Air Inuit

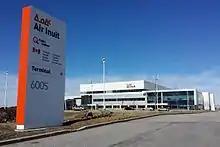
Air Inuit headquarters at the Montreal-Trudeau Airport

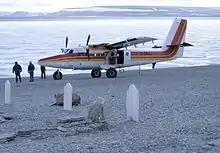
A Twin Otter at Beechey Island visiting the graves of sailors from the lost expedition of John Franklin

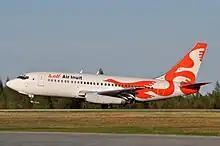
One of Air Inuit's five Boeing 737-200s, at Val-d'Or Airport.

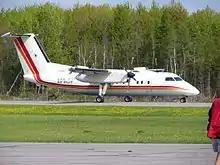
A De Havilland Canada Dash 8-102 belonging to Air Inuit at Cornwall, Ontario, May 2005

Air Inuit (Inuktitut syllabics: ᐃᓄᐃᑦ ᖃᖓᑦᑕᔪᖏᑦ) is an airline headquartered in the Montreal borough of Saint-Laurent, Quebec, Canada. It operates domestic passenger services and charter and cargo services in Nunavik, southern Quebec, and Nunavut. Its main base is Kuujjuaq Airport.